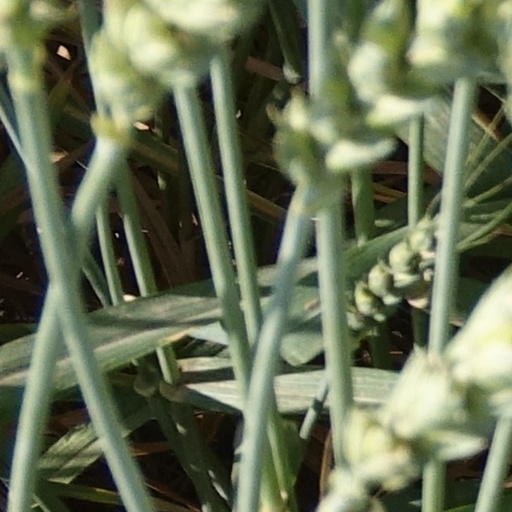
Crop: wheat